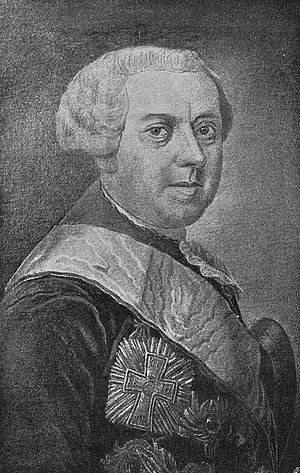
Christian Conrad Danneskiold-Laurvig
Christian Conrad lensgreve Danneskiold-Laurvig var en dansk lensgreve, godsejer og søofficer.